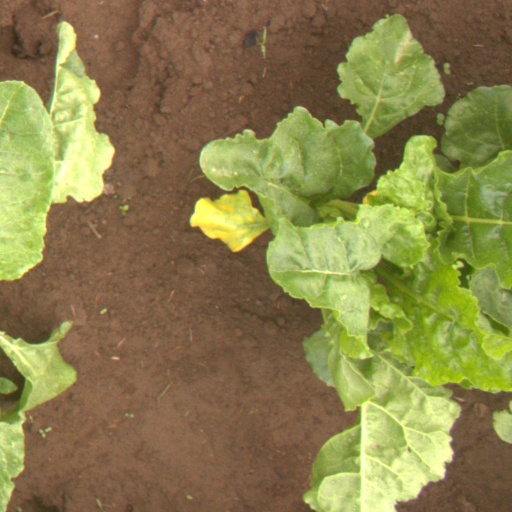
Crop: sugar beet